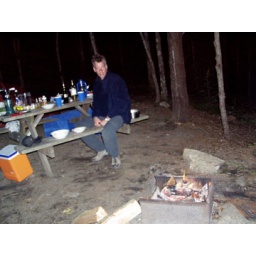
Hiking in the white mountains with Roeland